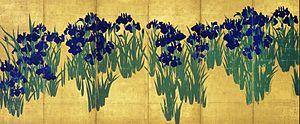
Ogata Kōrin ou Ichinojō, 尾形 光琳, né en 1658 à Kyoto, mort le 2 juin 1716 dans la même ville, noms familiers : Kariganeya Tōjûro, Katsuroku, noms de pinceau : Kōrin, Hōshuku, Jakumel, Dōsû, Kansei, Iryō, Seiseidō, Chōkōken, est un peintre japonais, frère ainé du peintre et céramiste Ogata Kenzan. Leur œuvre, à tous deux, ressortit à l'école Rimpa.